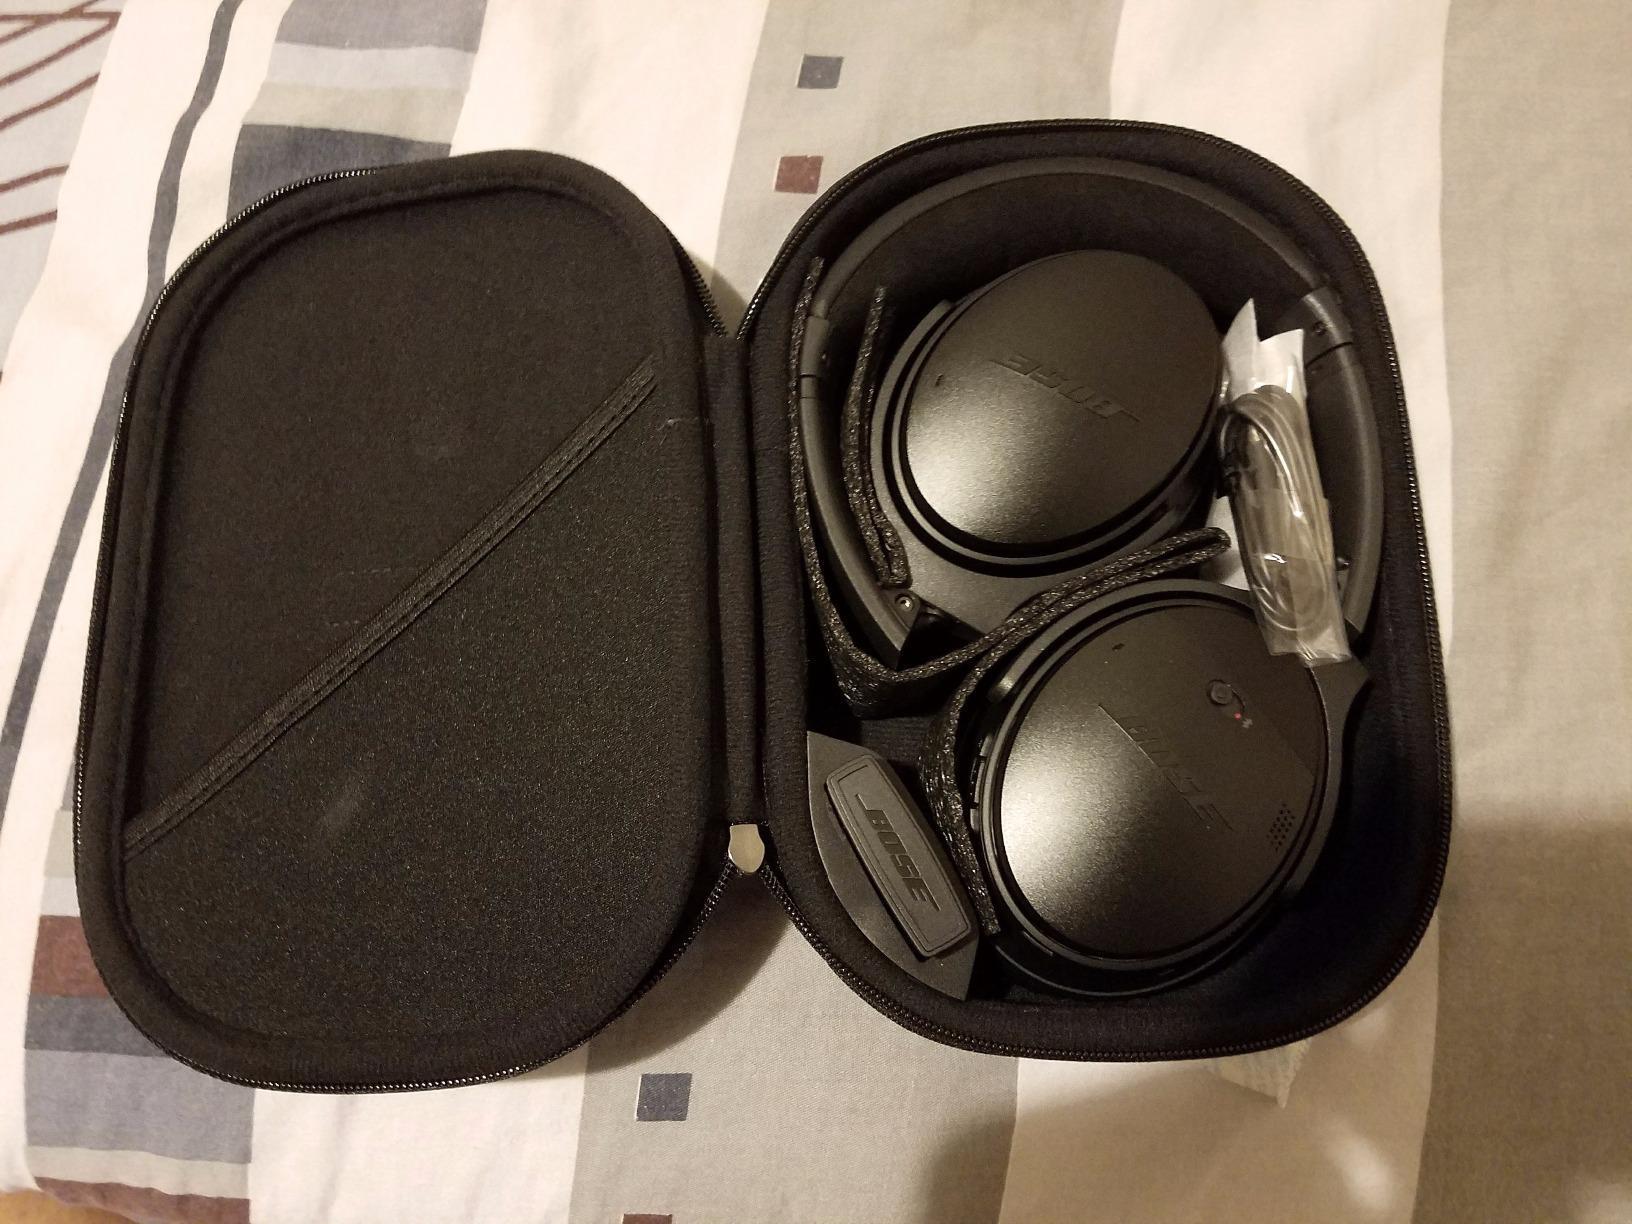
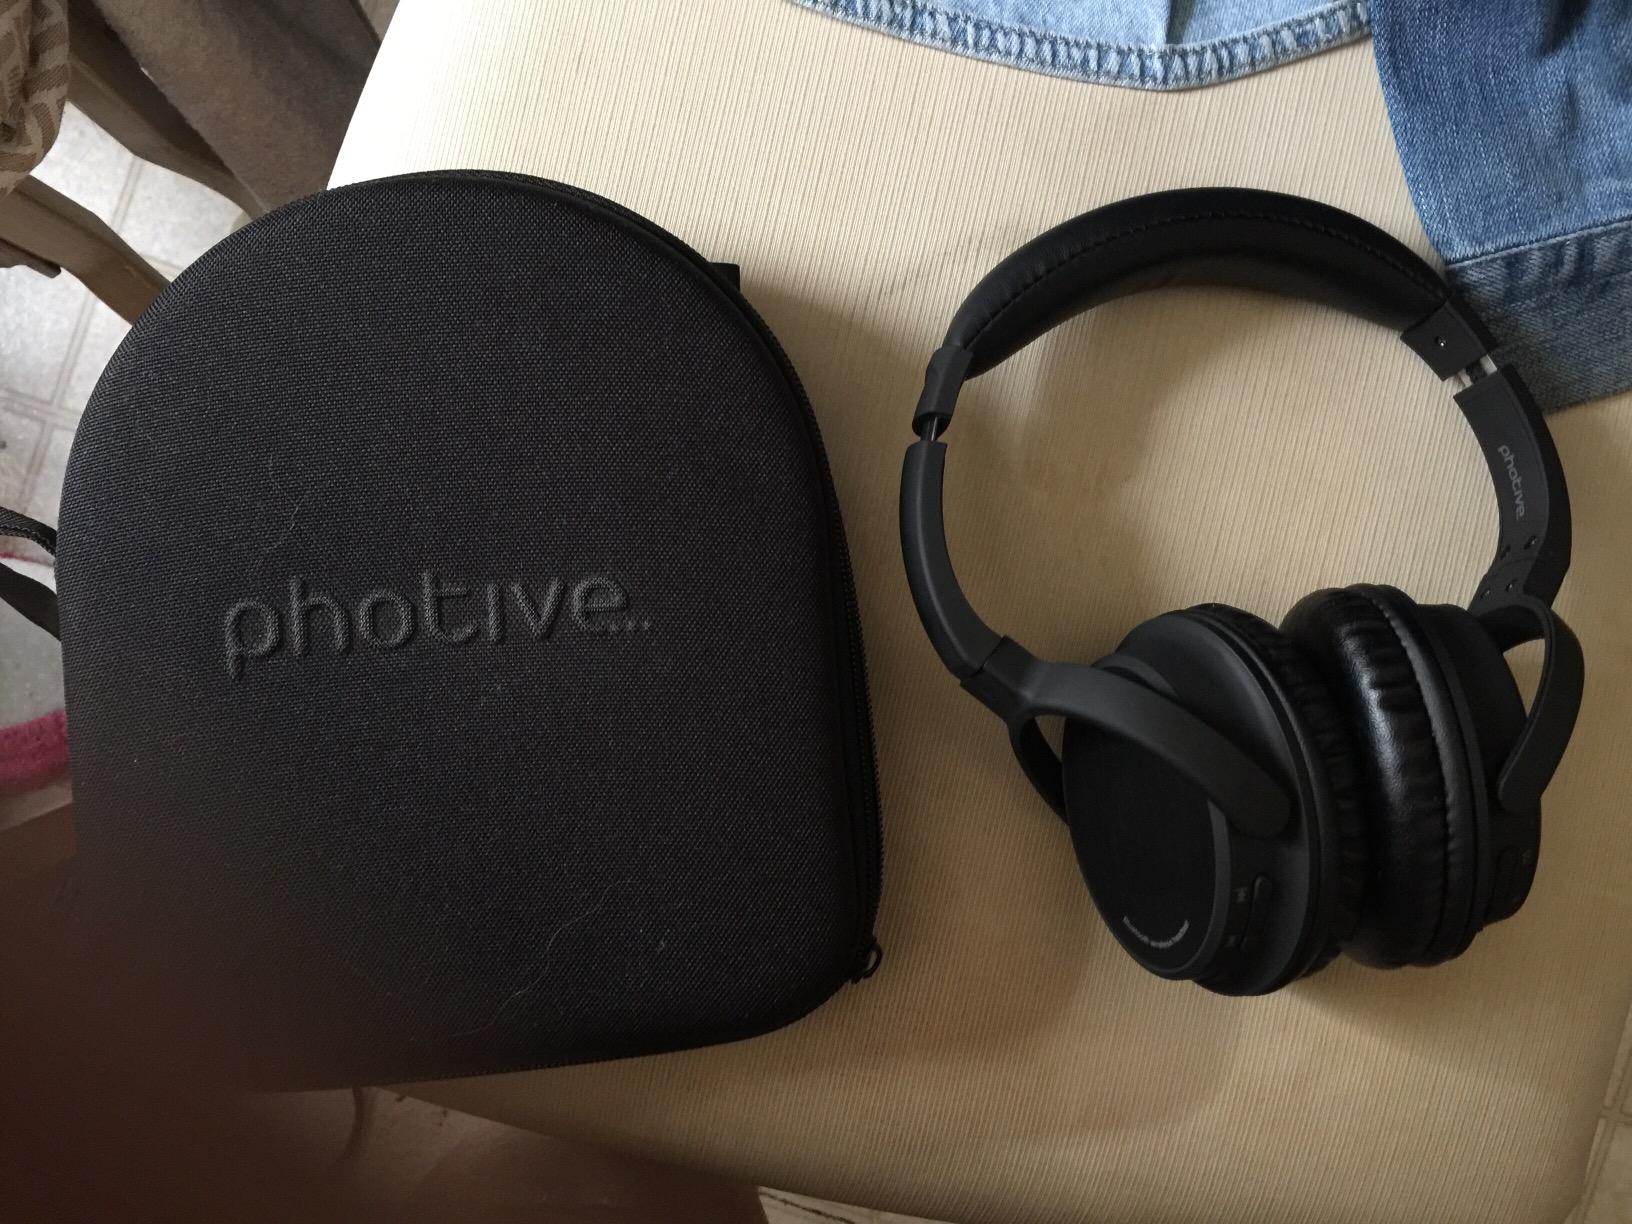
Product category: headphones
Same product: no